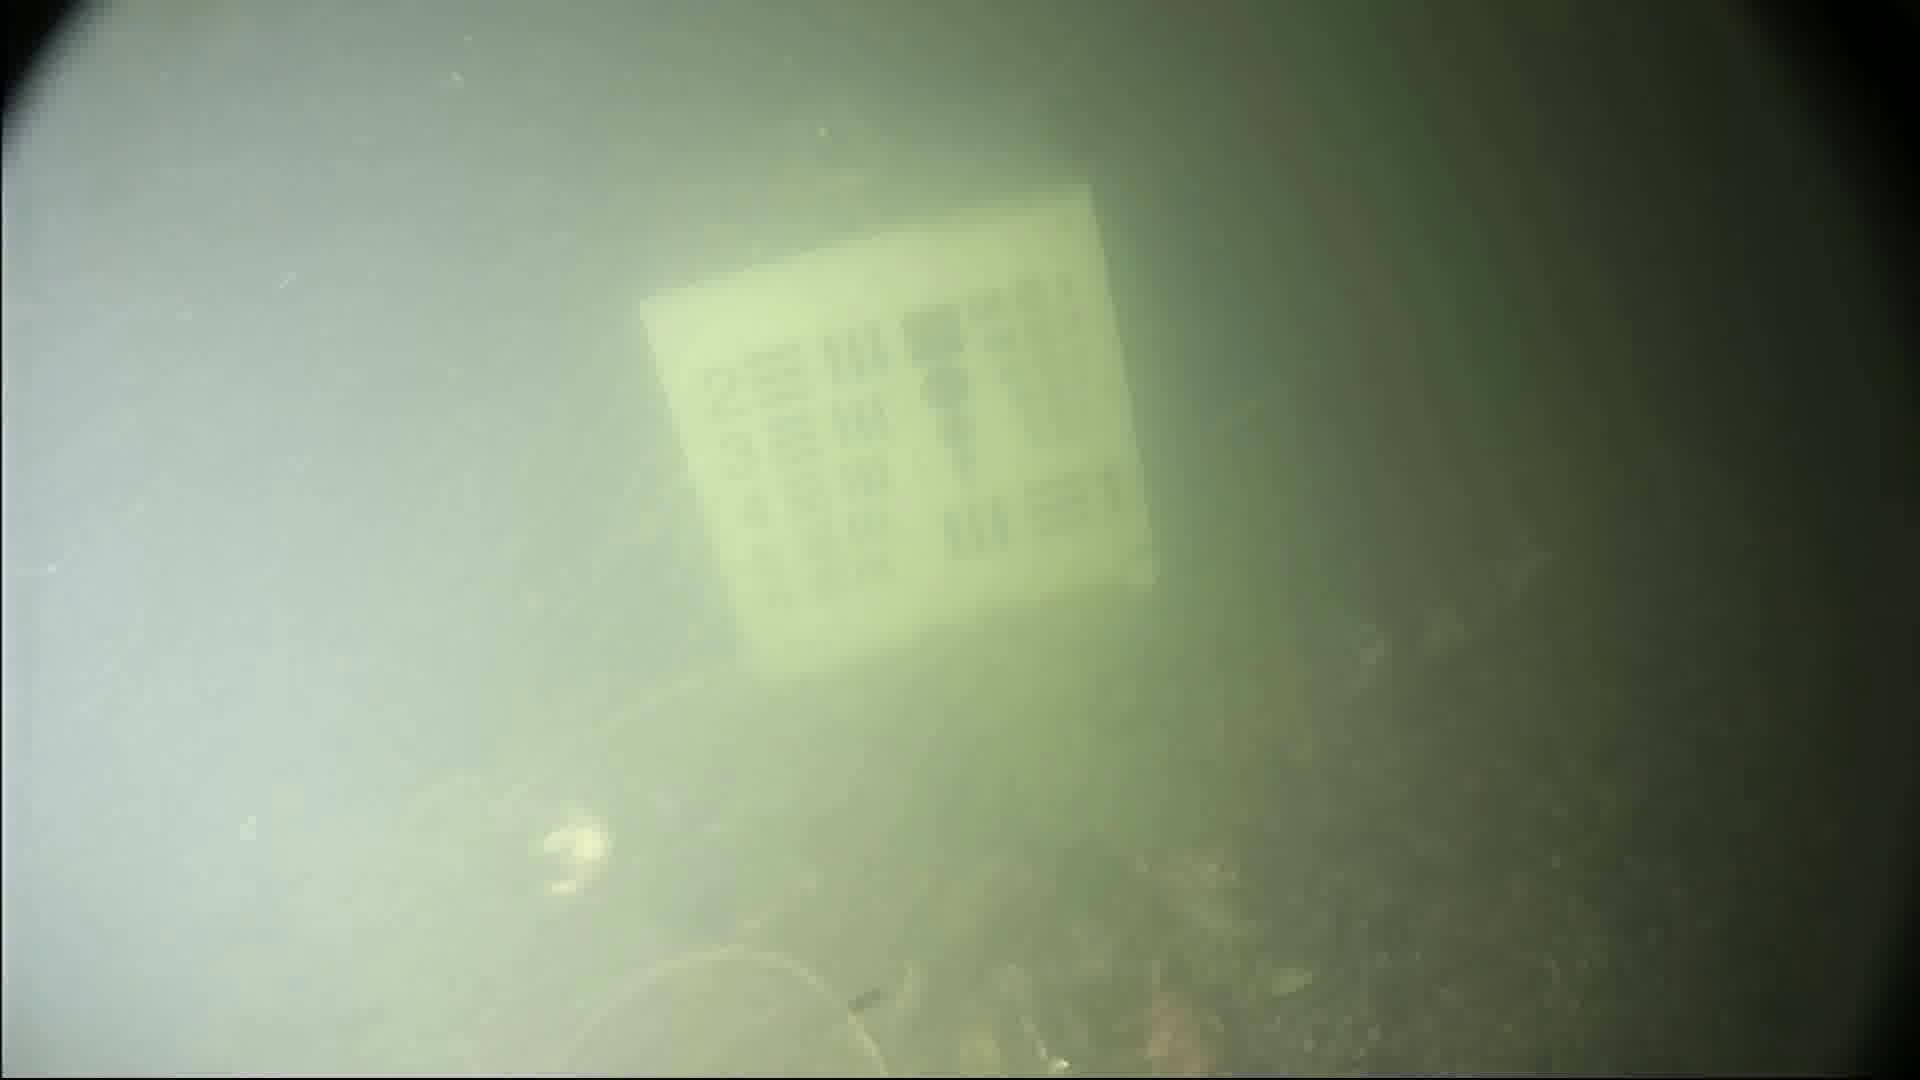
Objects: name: crab